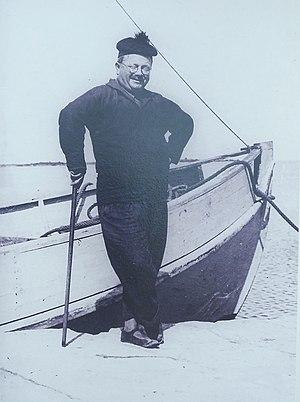
Pierre-André Farcy dit Andry Farcy, conservateur du musée de Grenoble de 1919 à 1949. Exposition du 26 juin au 24 novembre 2019 sur sa carrière et les oeuvres d'artistes de renom qu'il a fait rentrer au musée.
Le musée de Grenoble, appelé musée de Peinture et de Sculpture de Grenoble jusque dans les années 1980, a été créé le 16 février 1798 par le professeur de dessin Louis-Joseph Jay. Principal musée d'art et d'antiquités de la ville de Grenoble, il est situé place Lavalette, à l'emplacement d'un ancien couvent des Franciscains édifié en 1218 et dont le site deviendra militaire à la fin du XVIᵉ siècle. Il fait partie des premiers musées d'art français et conserve l'une des plus belles collections d'art ancien.
Pierre-André Farcy dit Andry-Farcy est un artiste et conservateur de musée français, né à Charleville le 18 mai 1882, décédé à Grenoble le 5 juillet 1950.